Samos

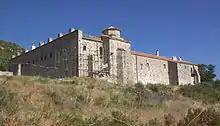
Vronta monastery

Perhaps the most famous persons ever connected with classical Samos were the philosopher and mathematician Pythagoras and the fabulist Aesop. In 1955, the town of Tigani was renamed Pythagoreio in honour of the philosopher.